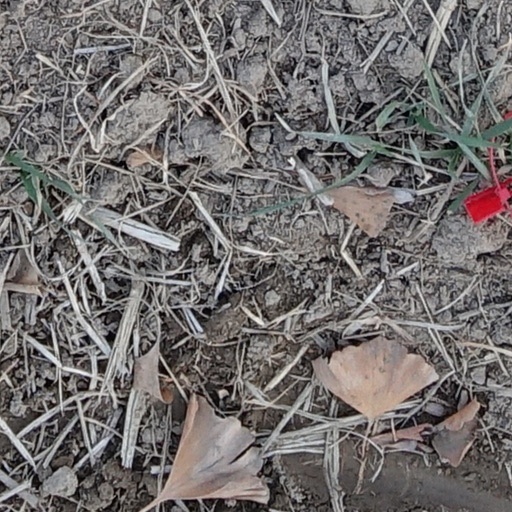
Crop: wheat